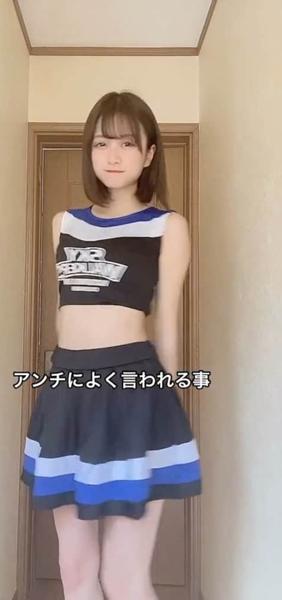
回答: 通路狭っ!